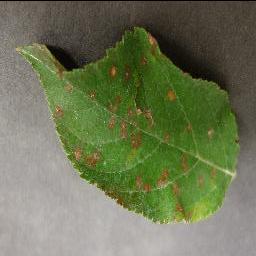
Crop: apple
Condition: cedar_rust